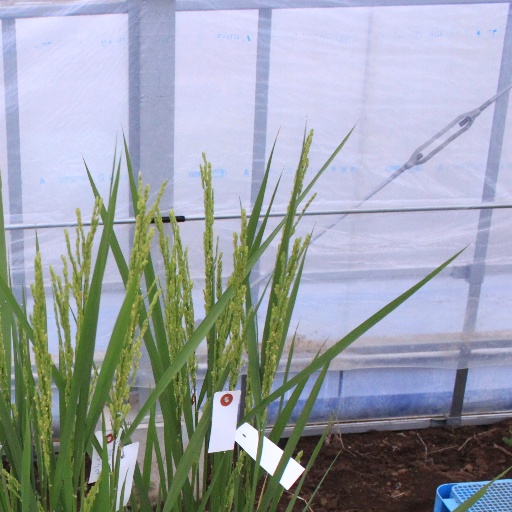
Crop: rice